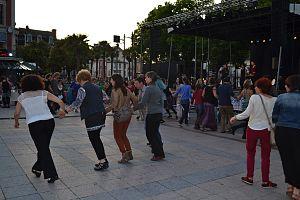
Le groupe de polyphonies Cocanha à Tarba en Canta 2016 à Tarbes.
En danse traditionnelle, le rondeau est une danse de Gascogne apparentée aux branles de la